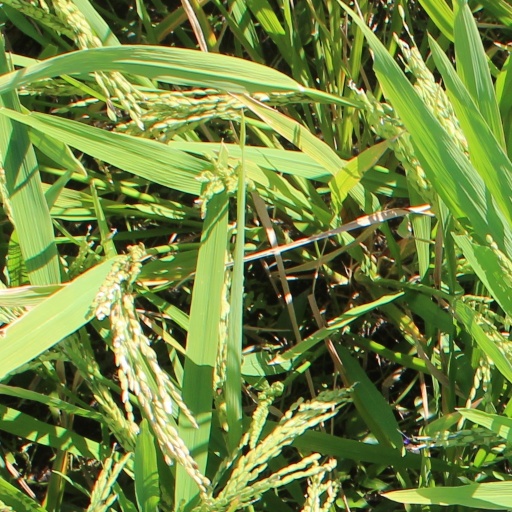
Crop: rice